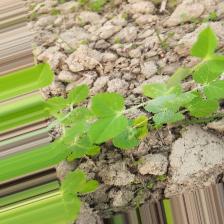
Label: Powdery Mildew